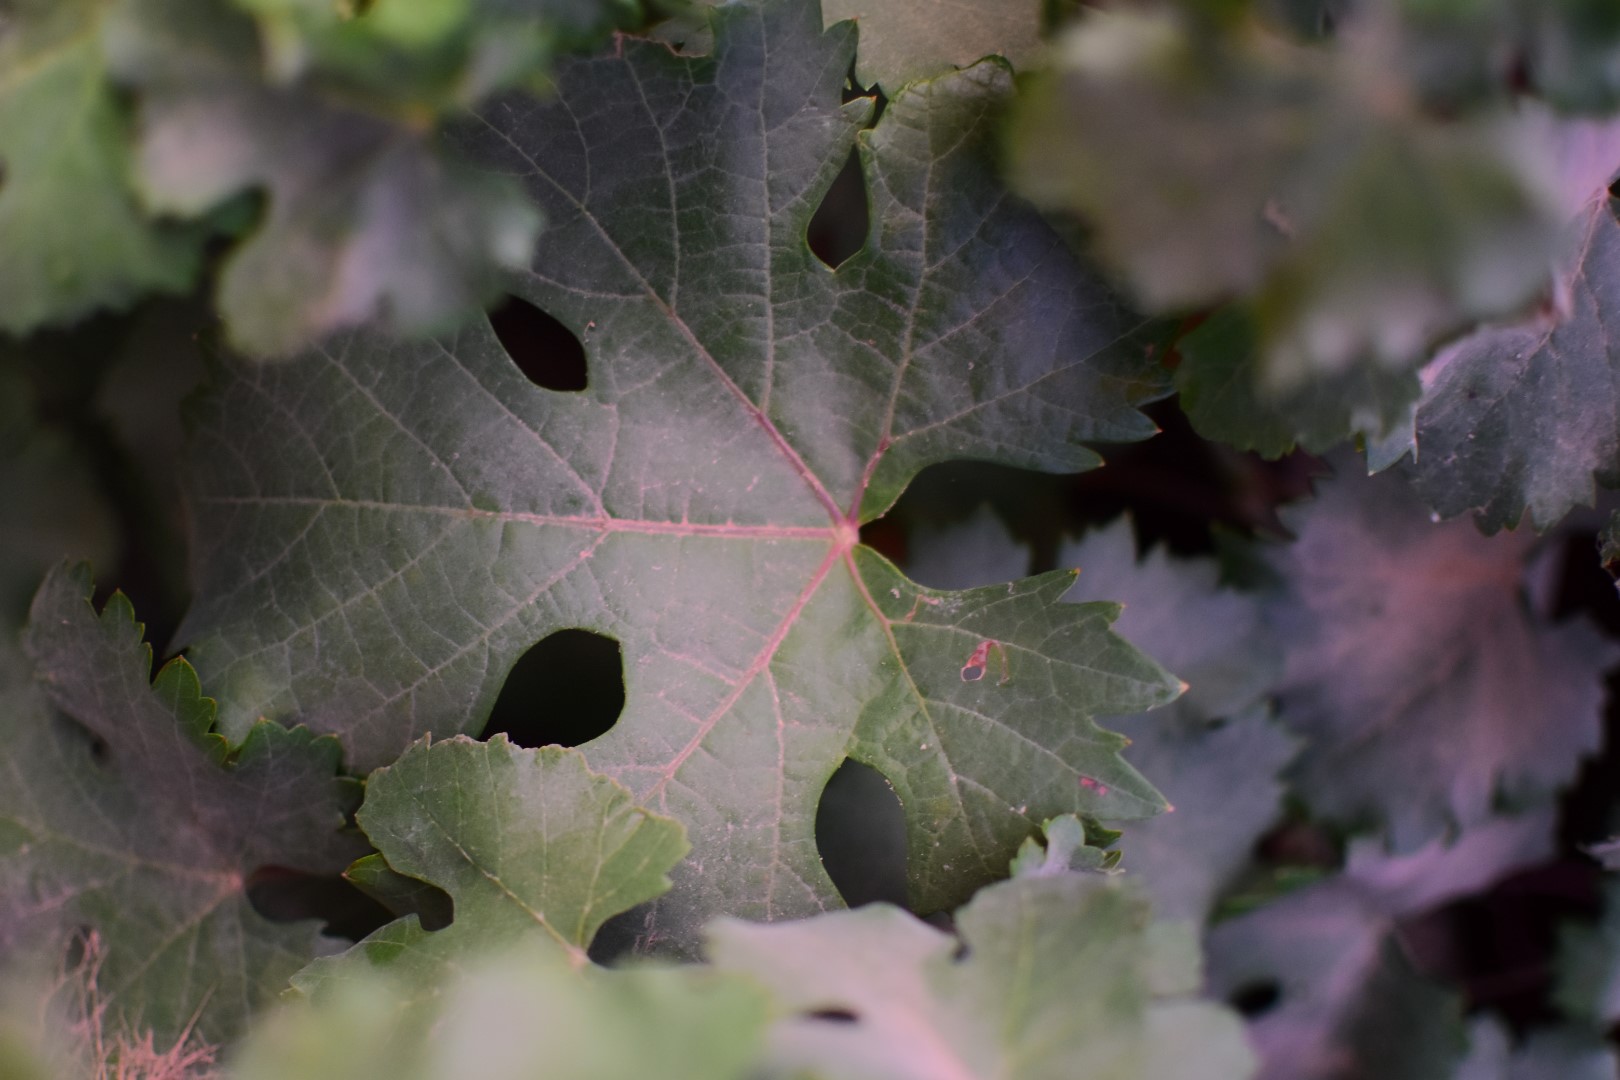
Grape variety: Aswud Balad